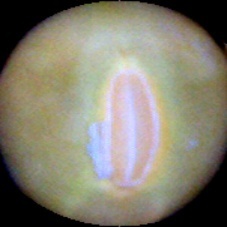
Label: Immature